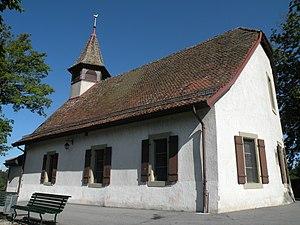
Façade sud de l’église des Croisettes à Épalinges